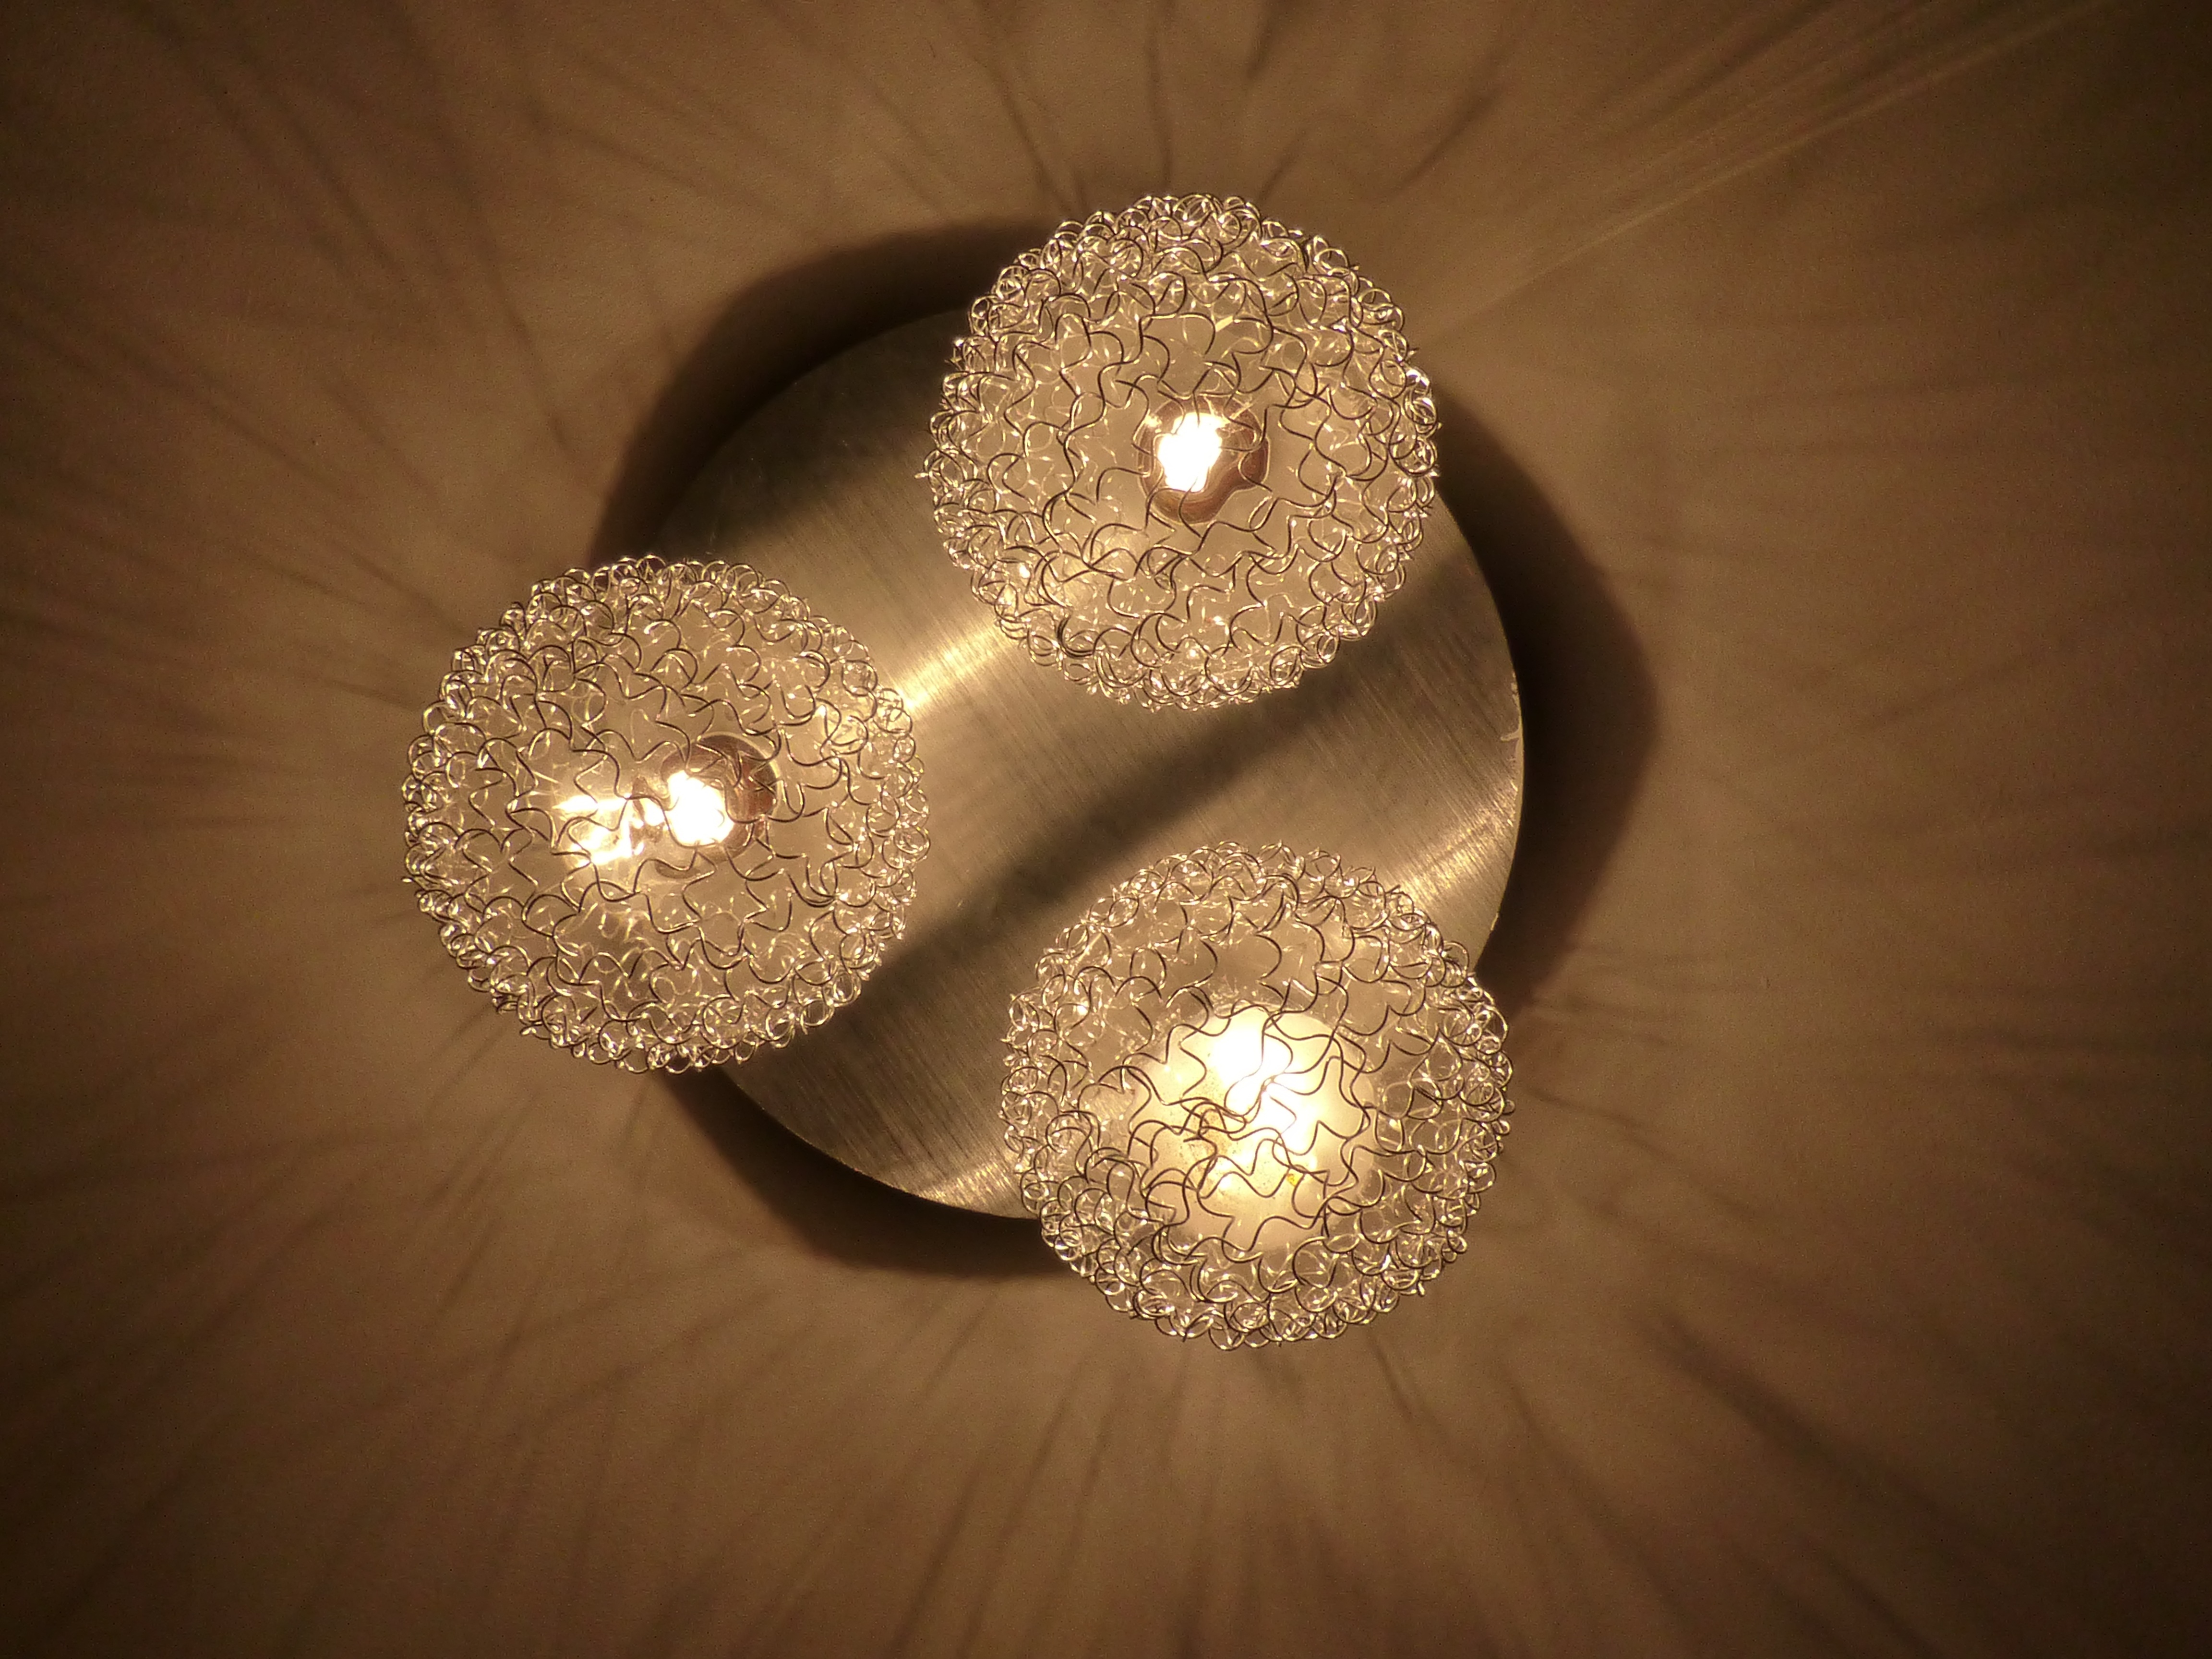
light, house, flower, petal, ceiling, decoration, lamp, clothing, lighting, circle, christmas decoration, jewellery, light fixture, detail, macro photography, ceiling lamp, light kit, fashion accessory, headpiece, hair accessory